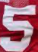
Number: 5